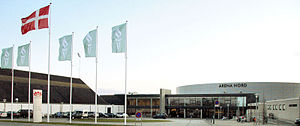
VM i håndbold 2015 (kvinder) / Spillesteder
Verdensmesterskabet i håndbold for kvinder 2015 var det 22. VM i håndbold for kvinder arrangeret af International Handball Federation. Slutrunden blev afviklet fra 5. til 20. december 2015 i Danmark, som var eneste ansøger til værtskabet efter at Sydkorea havde trukket sig.